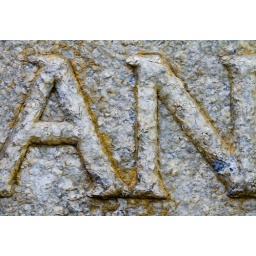
Orwell's classic, one word, one day at a time. War Memorial monument on the white cliffs in East Sussex